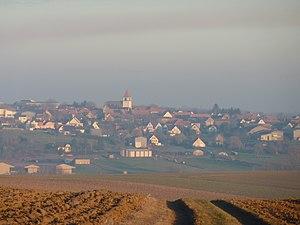
Village de Minversheim vu depuis la RD 25
Minversheim est une commune française de la plaine d'Alsace située à 24,4 km au nord-ouest de Strasbourg dans le département du Bas-Rhin, en région Grand Est.